3Xtrim Aircraft Factory

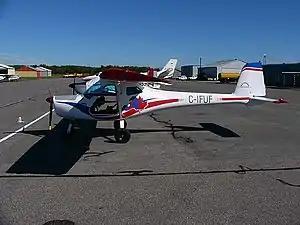
3Xtrim 3X55 Trener

The 3Xtrim Aircraft Factory, or Zakłady Lotnicze 3Xtrim Sp.z o.o.in Polish, was an aircraft manufacturer located in the city of Bielsko-Biała, in southern Poland.